Religious war

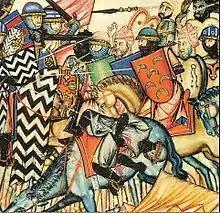
A battle of the "Reconquista" from the "Cantigas de Santa Maria"

Reuven Firestone (2012) stated "that holy war is a common theme in the Hebrew Bible. Divinely legitimized through the authority of biblical scripture and its interpretation, holy war became a historical reality for the Jews of antiquity. Among at least some of the Jewish groups of the late Second Temple period until the middle of the second century, C.E., holy war was an operative institution. That is, Jews engaged in what is defined here as holy war." He mentioned the Maccabean Revolt (167–160 BCE), the First Jewish–Roman War (66–73 CE) and the Bar Kokhba revolt (132–136 CE) as three examples of a "holy war" or "Commanded War" ( "Milkhemet Mitzvah") in the eyes of Rabbinic Judaism at the time. He asserted that this concept may have re-emerged in modern times within some factions of the Zionist movement, particularly Revisionist Zionism.